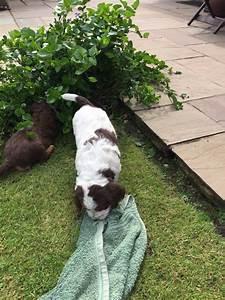
dog